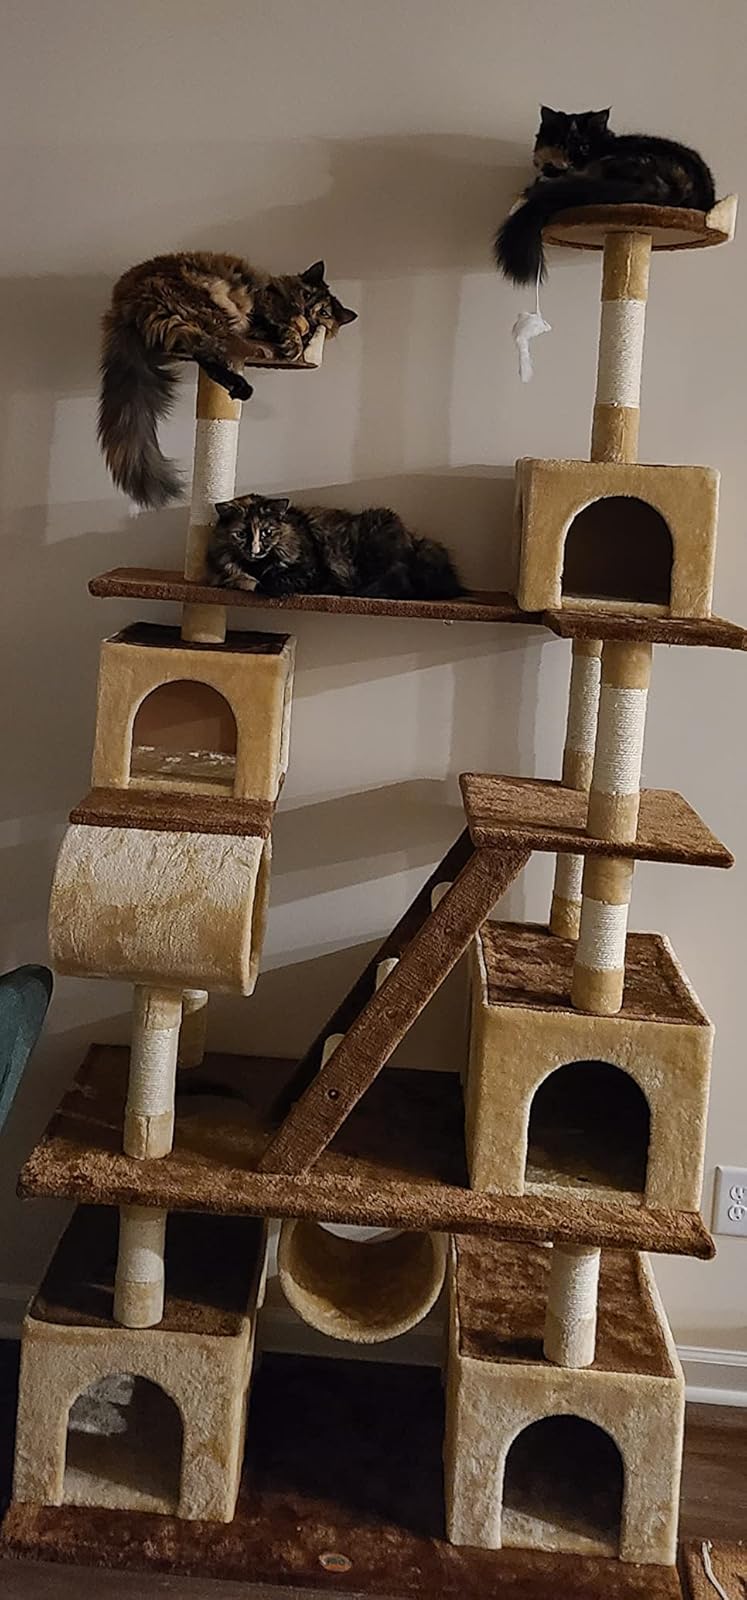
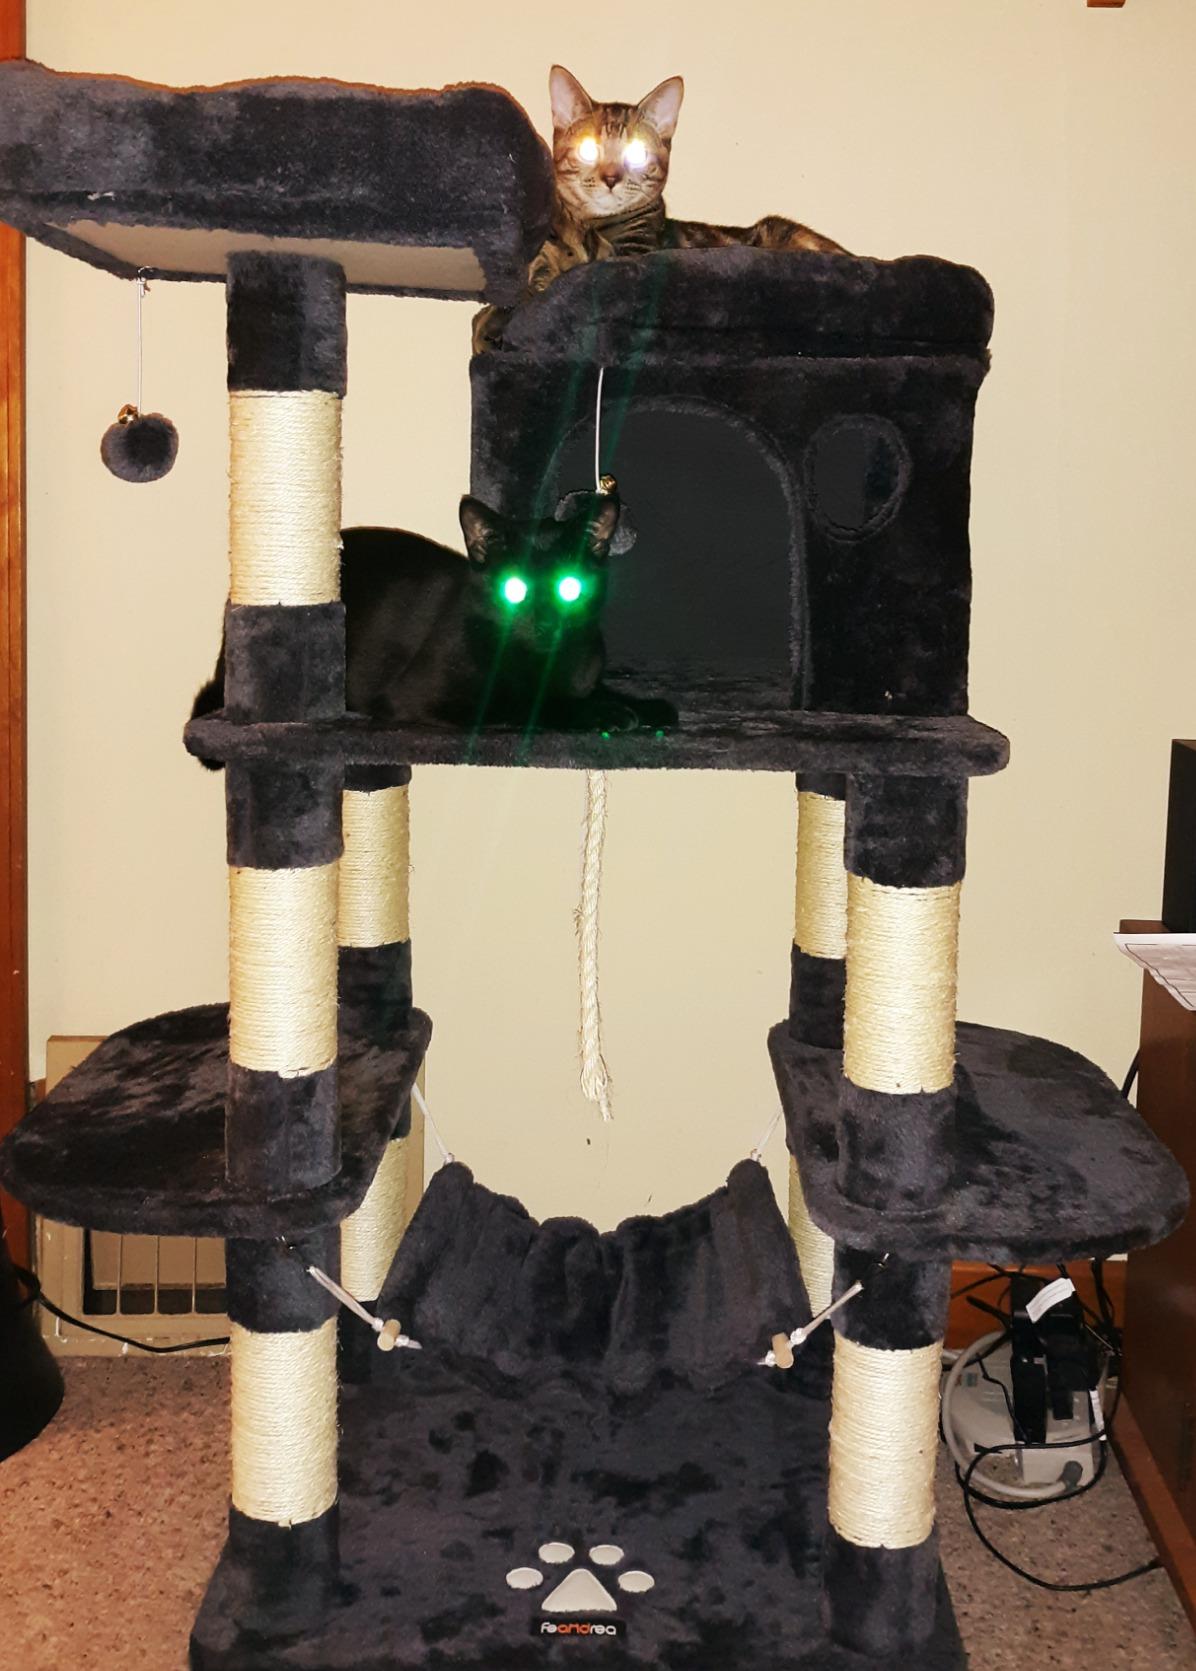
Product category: items_cat tree
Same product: no